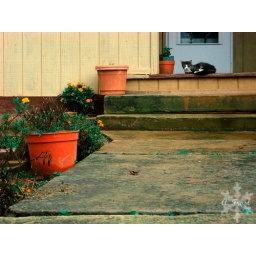
I was in West Virginia walking down the street when I saw this cat. He kinda creeped me out.